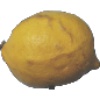
Label: Lemon 1